Cepheid variable

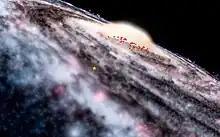
Illustration of Cepheid variables (red dots) at the center of the Milky Way

In the mid 20th century, significant problems with the astronomical distance scale were resolved by dividing the Cepheids into different classes with very different properties. In the 1940s, Walter Baade recognized two separate populations of Cepheids (classical and type II). Classical Cepheids are younger and more massive population I stars, whereas type II Cepheids are older, fainter Population II stars. Classical Cepheids and type II Cepheids follow different period-luminosity relationships. The luminosity of type II Cepheids is, on average, less than classical Cepheids by about 1.5 magnitudes (but still brighter than RR Lyrae stars). Baade's seminal discovery led to a twofold increase in the distance to M31, and the extragalactic distance scale. RR Lyrae stars, then known as Cluster Variables, were recognized fairly early as being a separate class of variable, due in part to their short periods.